Liuduqiao station

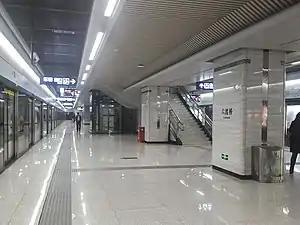

Liuduqiao Station, is a station on Line 6 of the Wuhan Metro. It entered revenue service on December 28, 2016. It is located in Jianghan District.